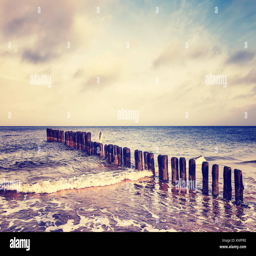
vintage toned picture of an old wooden breakwater on a beach at sunset , nature background